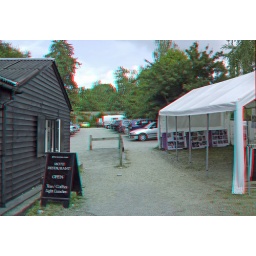
Ightham Mote in anaglyph 3D stereo red cyan glasses to view